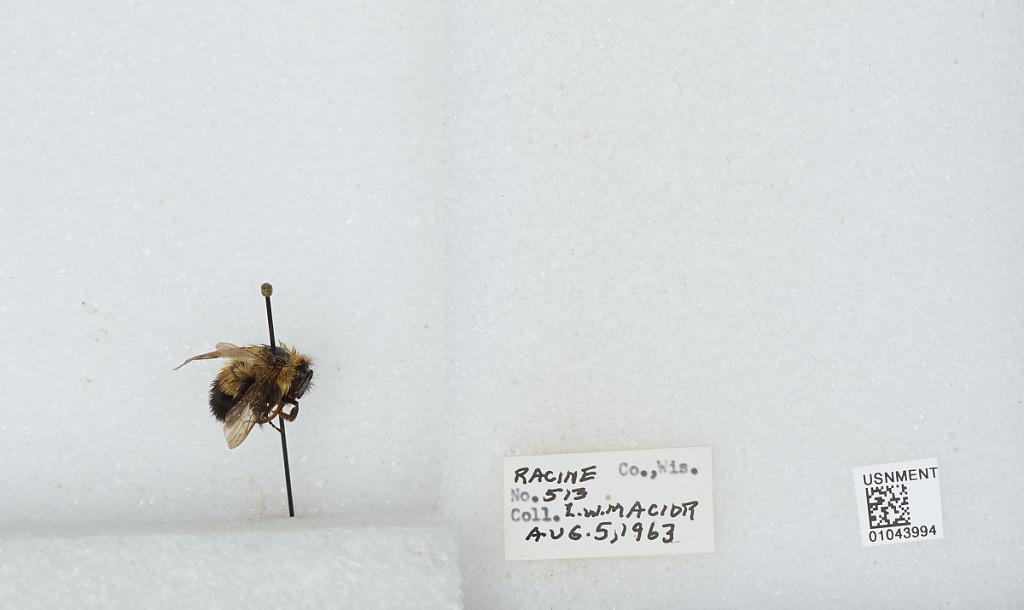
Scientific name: Bombus (Bombus) affinis Cresson
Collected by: L. Macior
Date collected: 1963-8-5
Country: United States
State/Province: Wisconsin
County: Racine
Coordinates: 42.78, -87.76